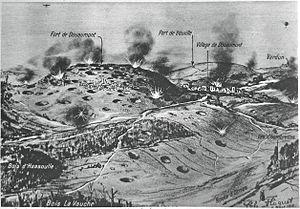
Le Mirori_N°122
Le fort de Souville, appelé brièvement fort Lemoine, est un des forts de la place fortifiée de Verdun, situé sur la commune de Fleury-devant-Douaumont. Construit à partir de 1876 à 396 m d'altitude, c'est un fort de première génération, dont les dessus et environs ont servi de champs de bataille lors de la bataille de Verdun en 1916, durant la Première Guerre mondiale.
Kléber Dupuy, né le 28 juin 1892 à La Teste-de-Buch et mort le 16 octobre 1966 à Talence, inhumé dans le caveau familial à La Teste-de-Buch est un officier subalterne français. Il est surtout connu pour son rôle dans la défense du fort de Souville lors de la bataille de Verdun en juillet 1916.